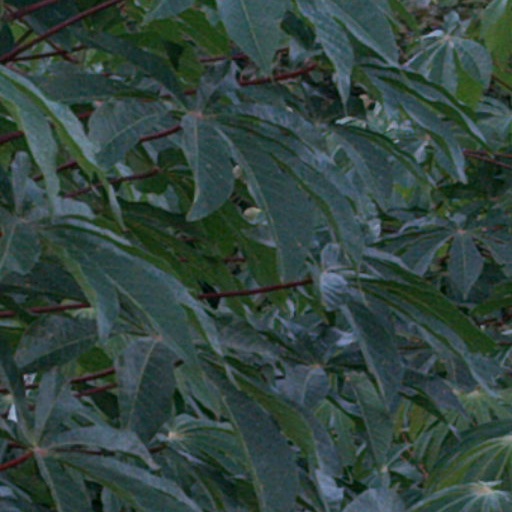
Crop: cassava